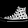
Label: Sneaker